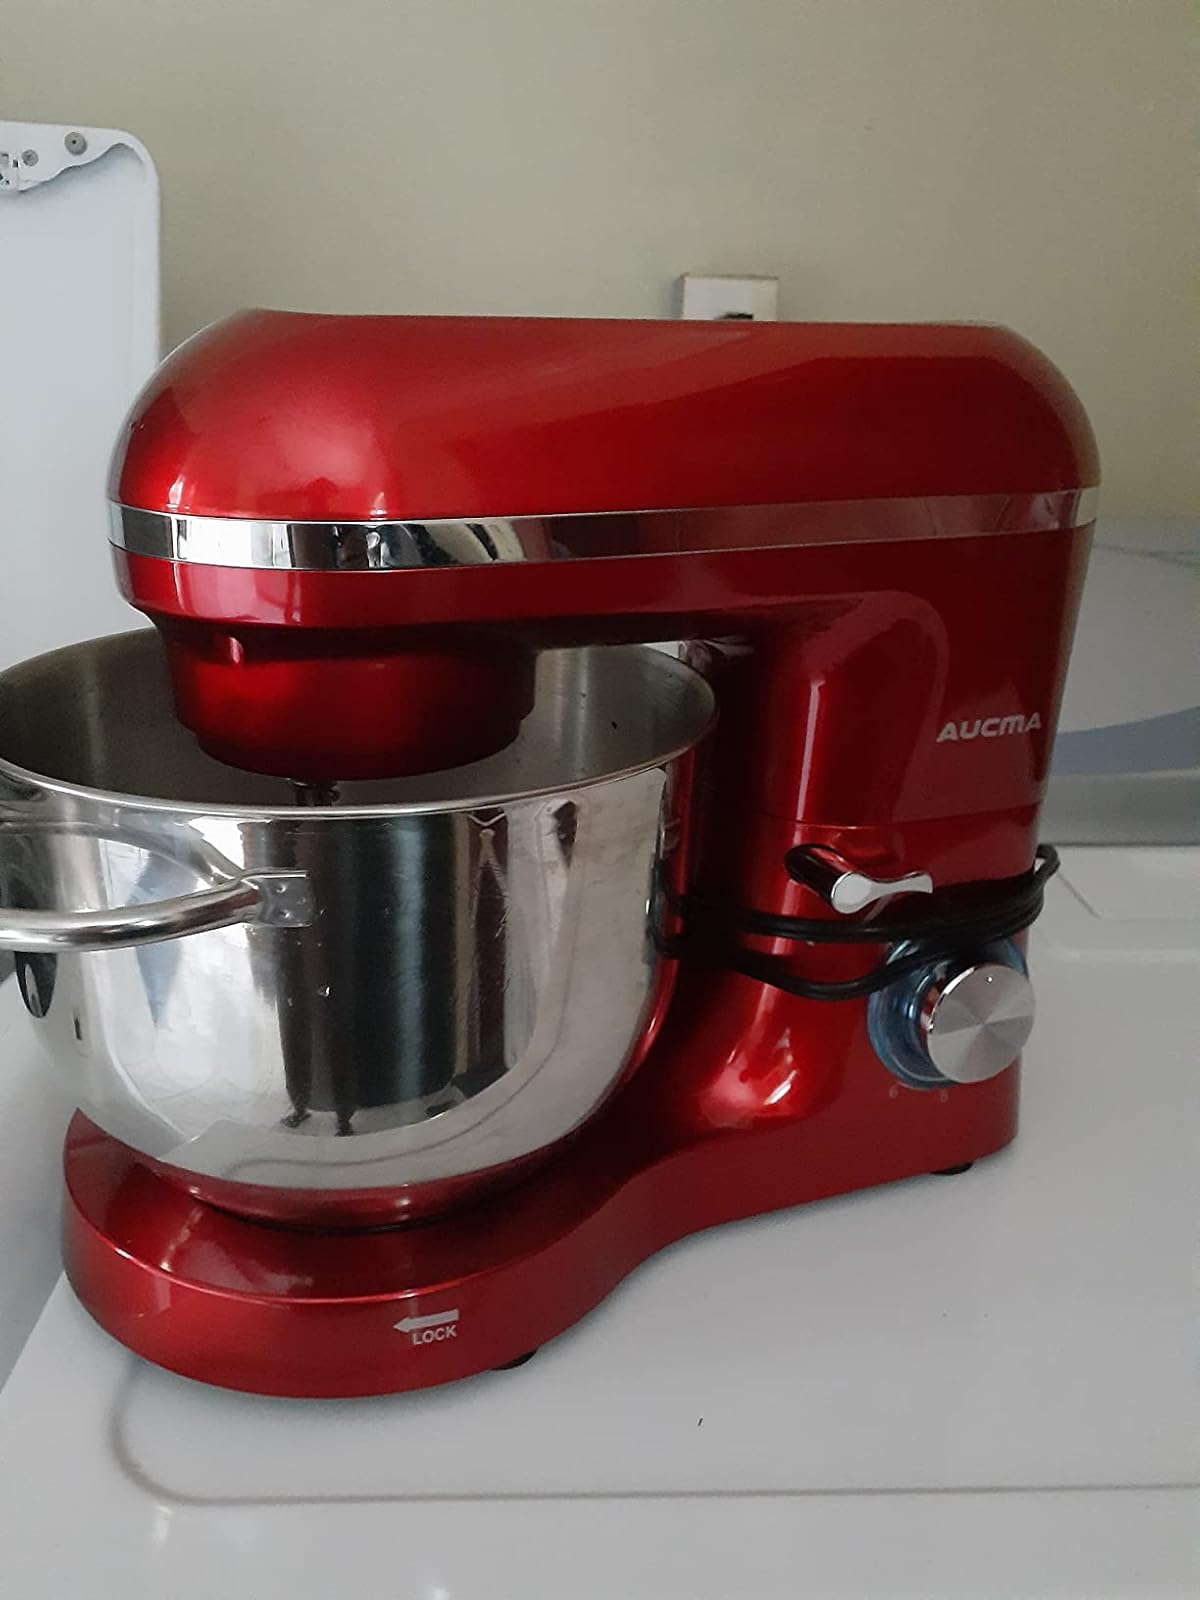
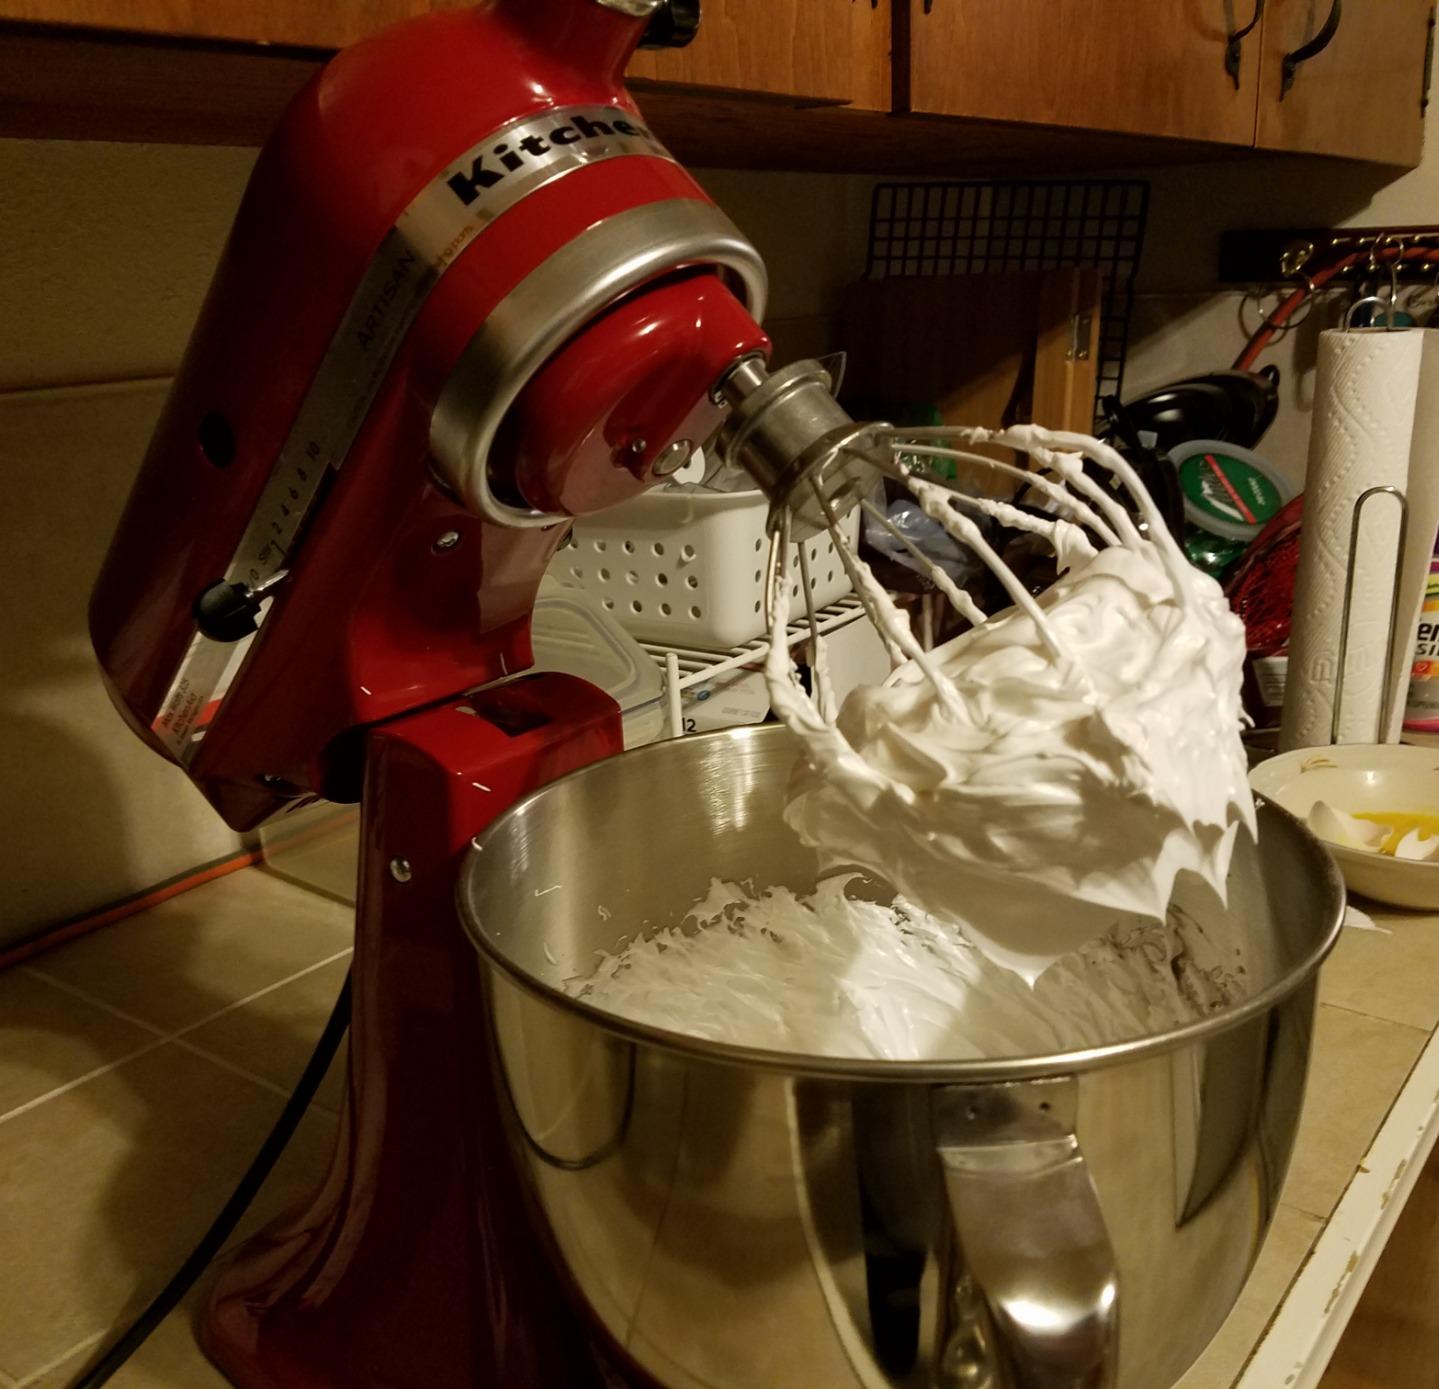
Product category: items_mixer
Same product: no